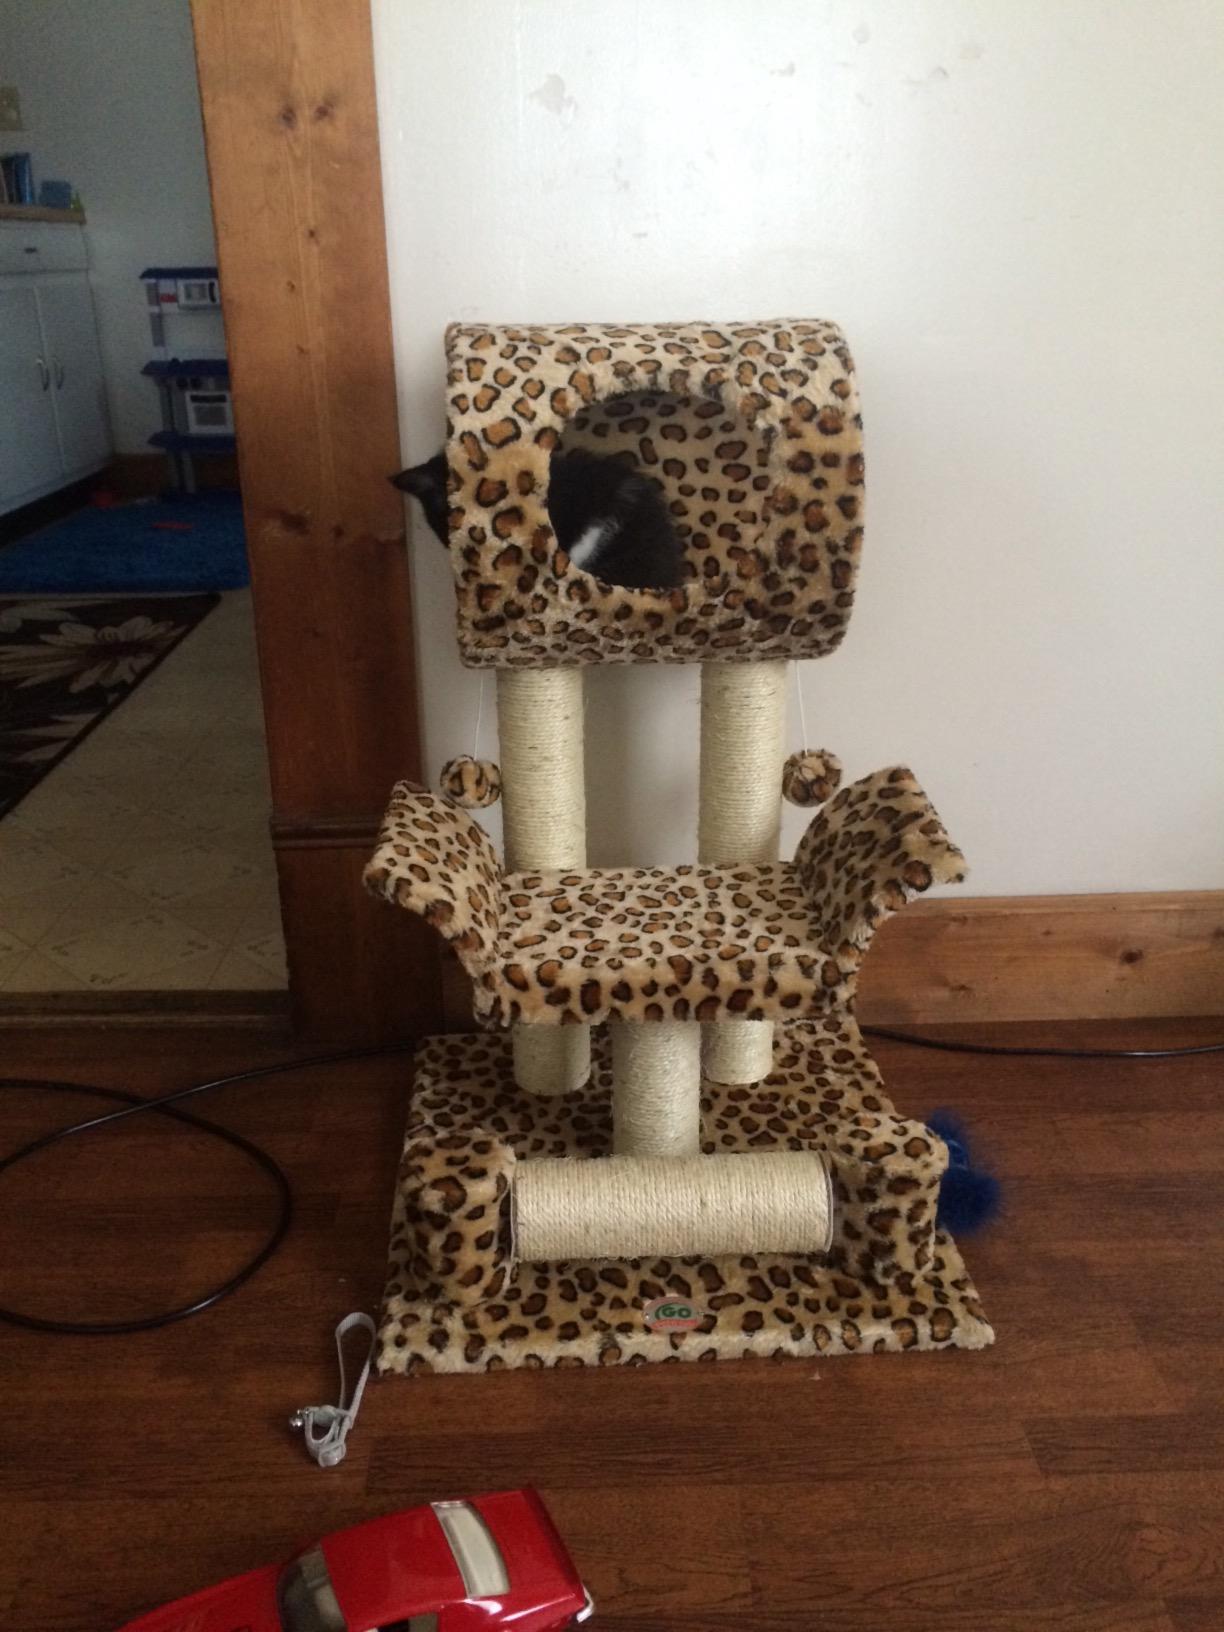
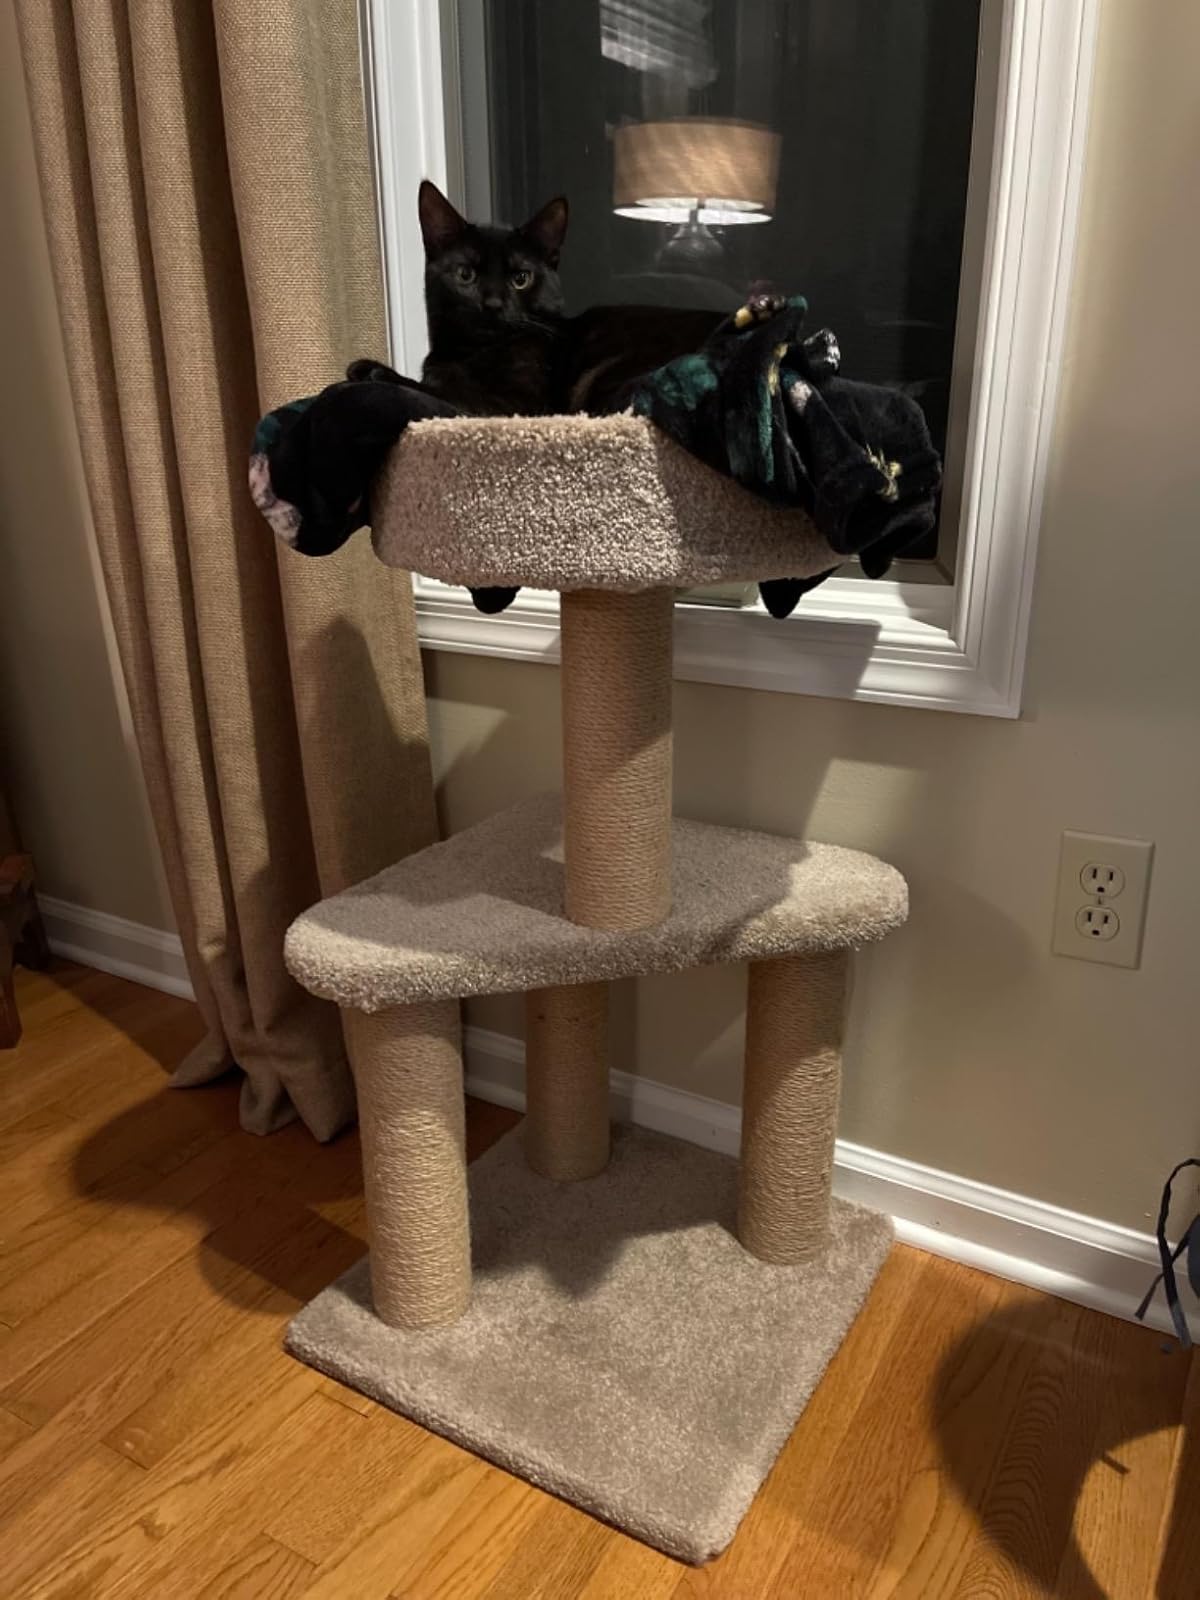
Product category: items_cat tree
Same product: no